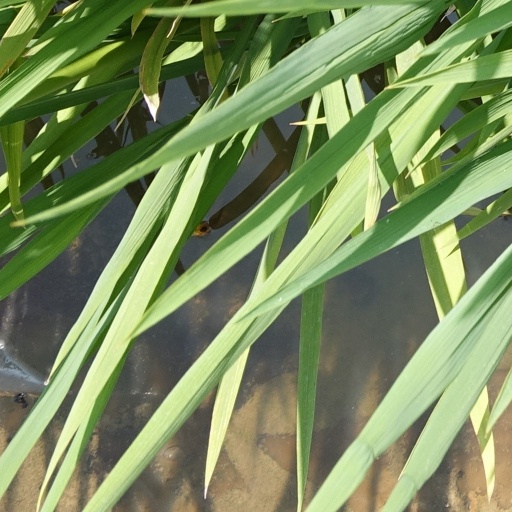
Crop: rice